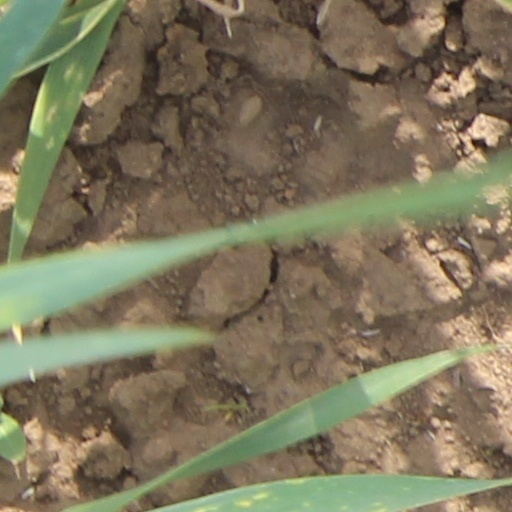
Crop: wheat